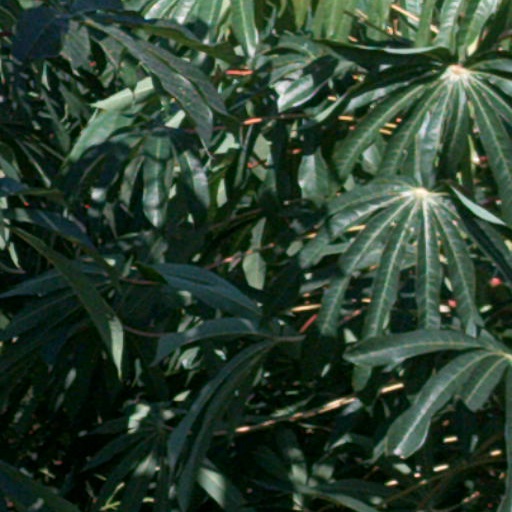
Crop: cassava